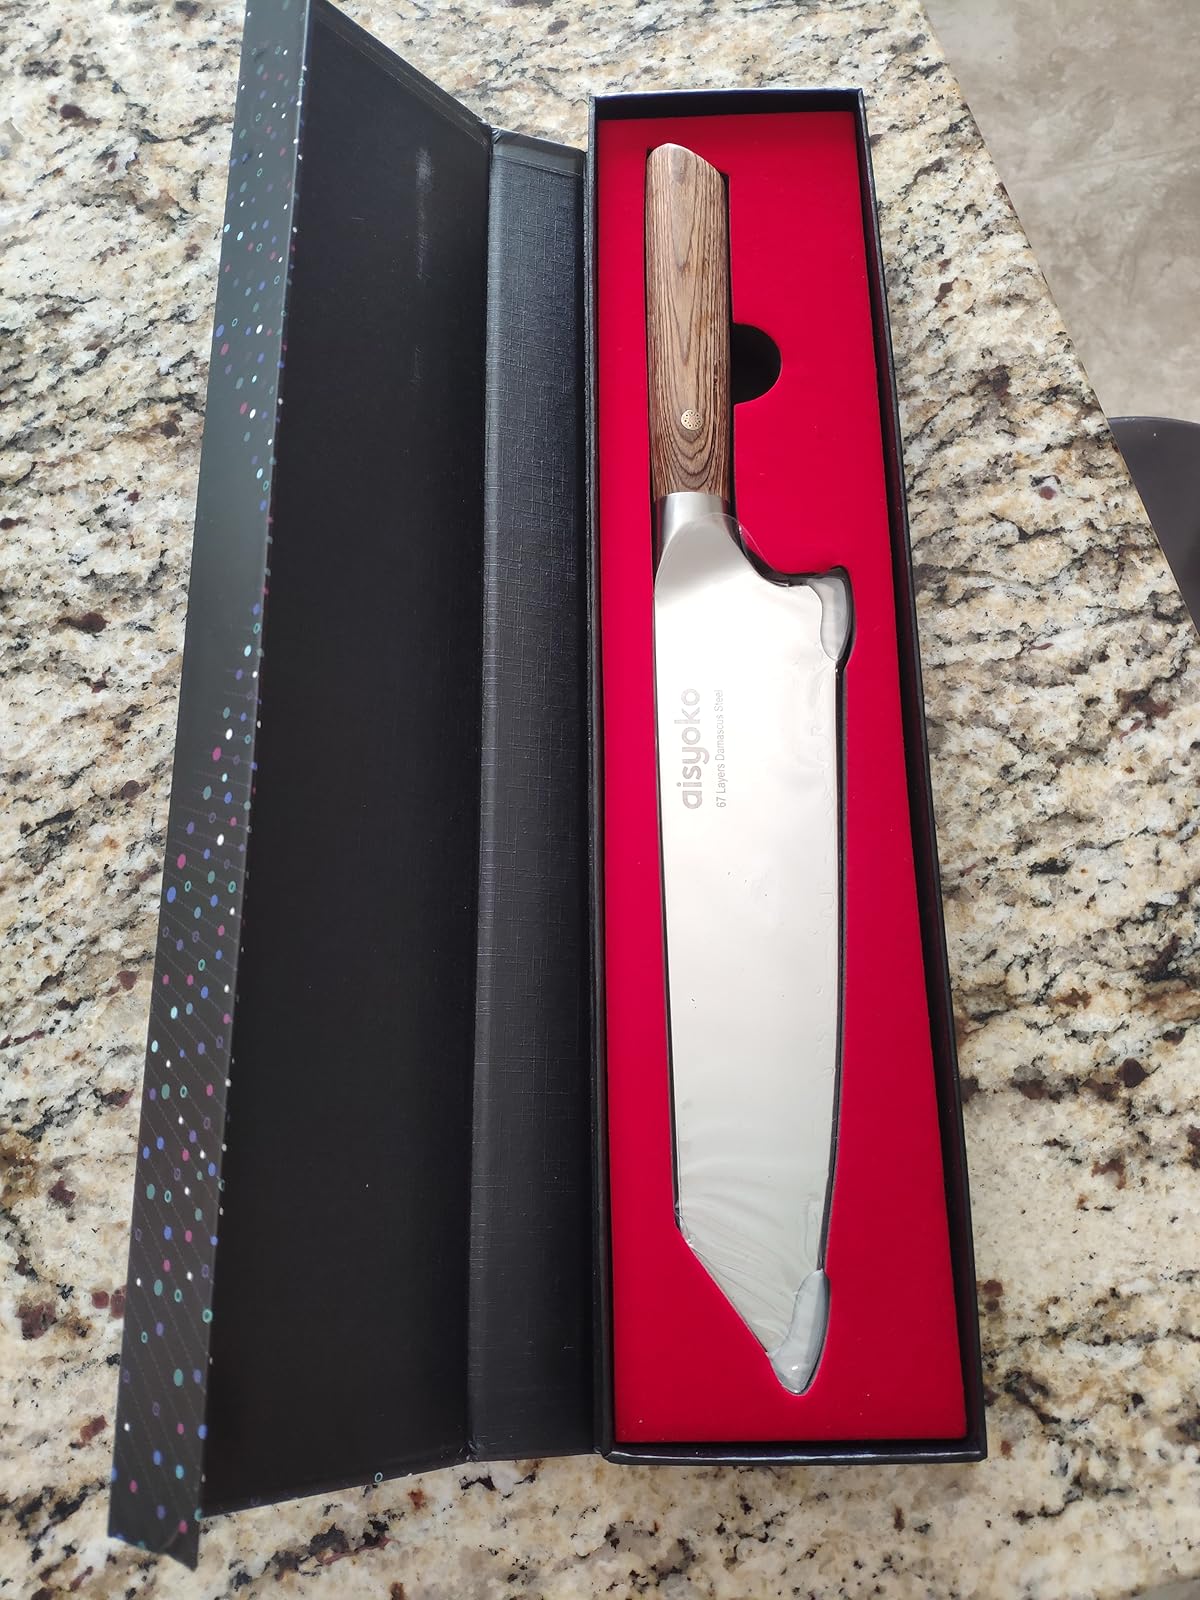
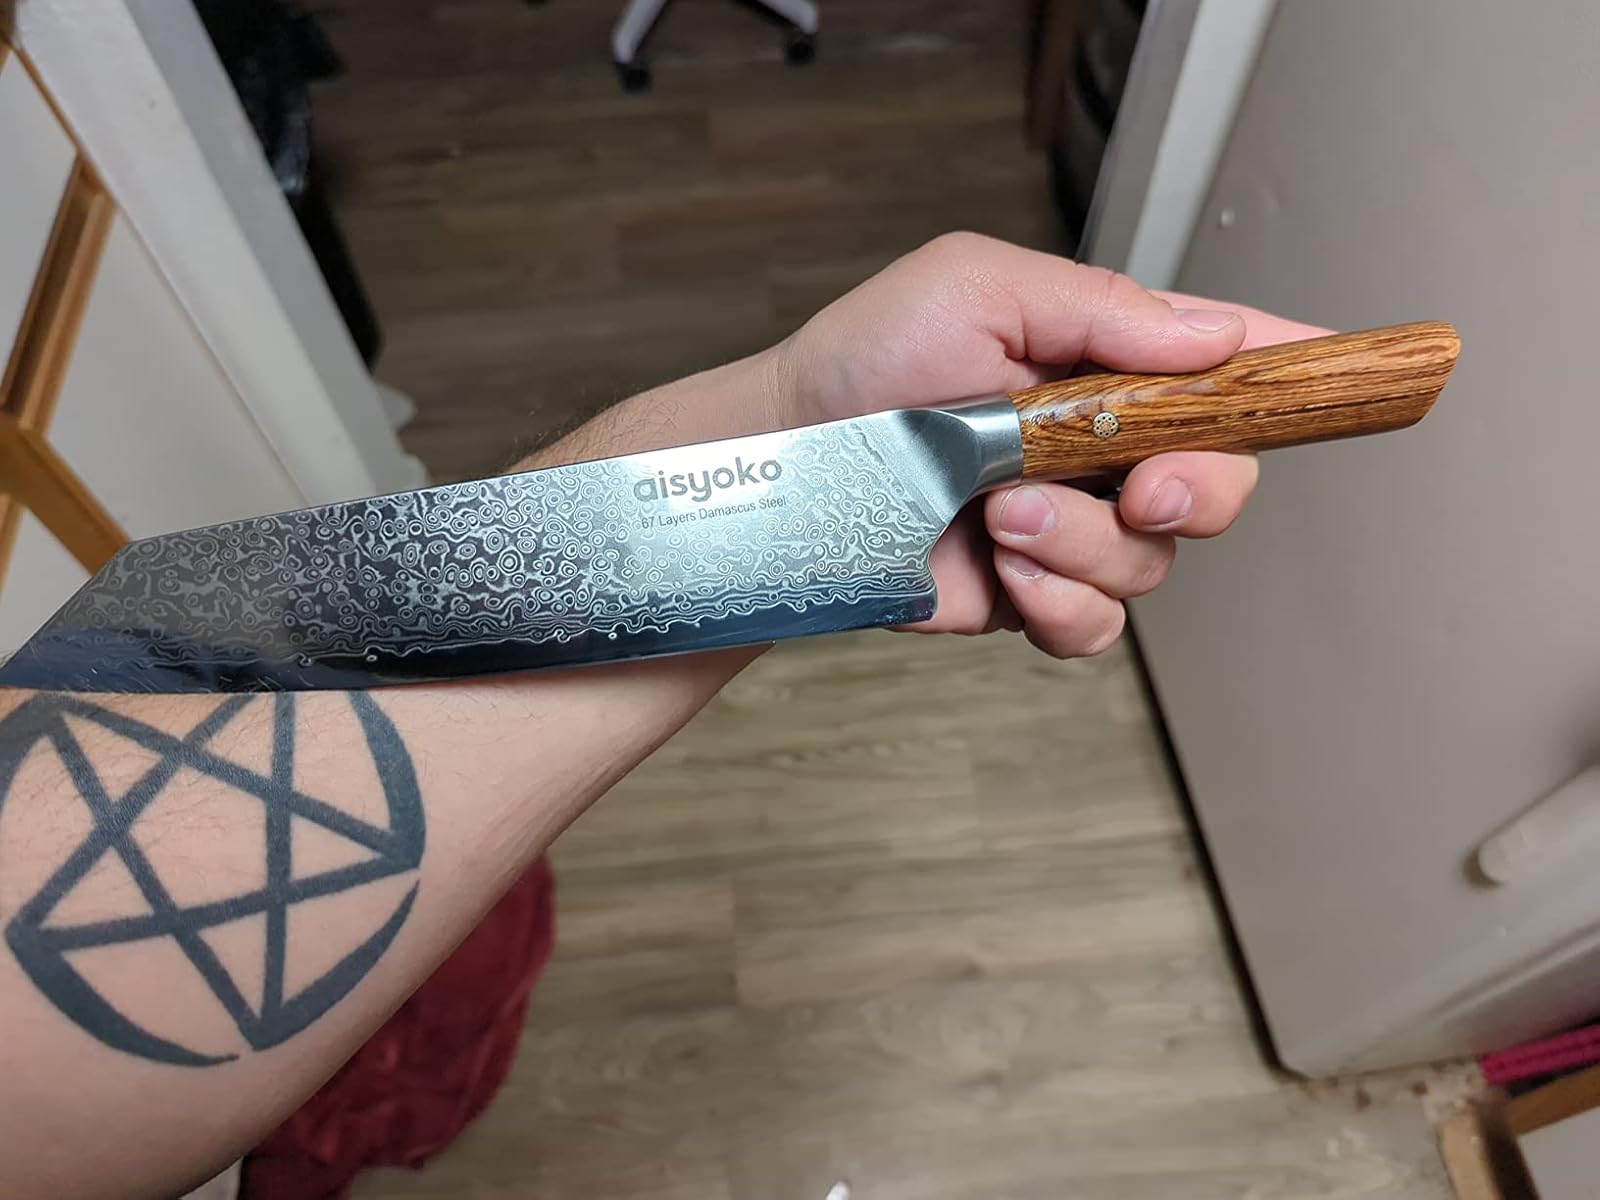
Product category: items_knife
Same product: yes